Winter Garden Theatre (1850)

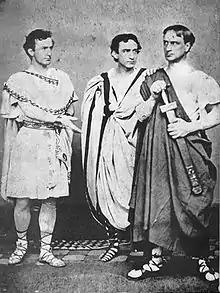
Performing the William Shakespeare play "Julius Caesar" from the 16th century, at the Winter Garden Theatre, in Manhattan, New York City; with famed acting Booth family brothers: John Wilkes Booth, Edwin Booth, and Junius Brutus Booth Jr., November 25, 1864.

The theatre was originally planned in 1850 for the first engagement of Jenny Lind, an internationally known singer known as the "Swedish Nightingale". Located at 667 Broadway, Lower Manhattan, New York, across from Bond Street, and south of Amity Street (today's West Third Street), the new theatre was to be "one of the largest musical halls in the world," boasting one of the largest stages in New York City.